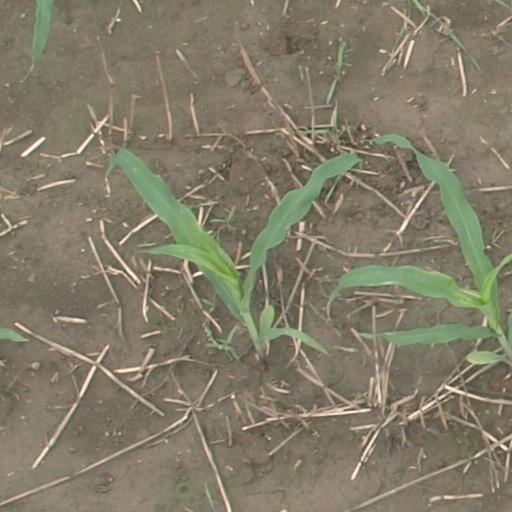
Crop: maize; corn